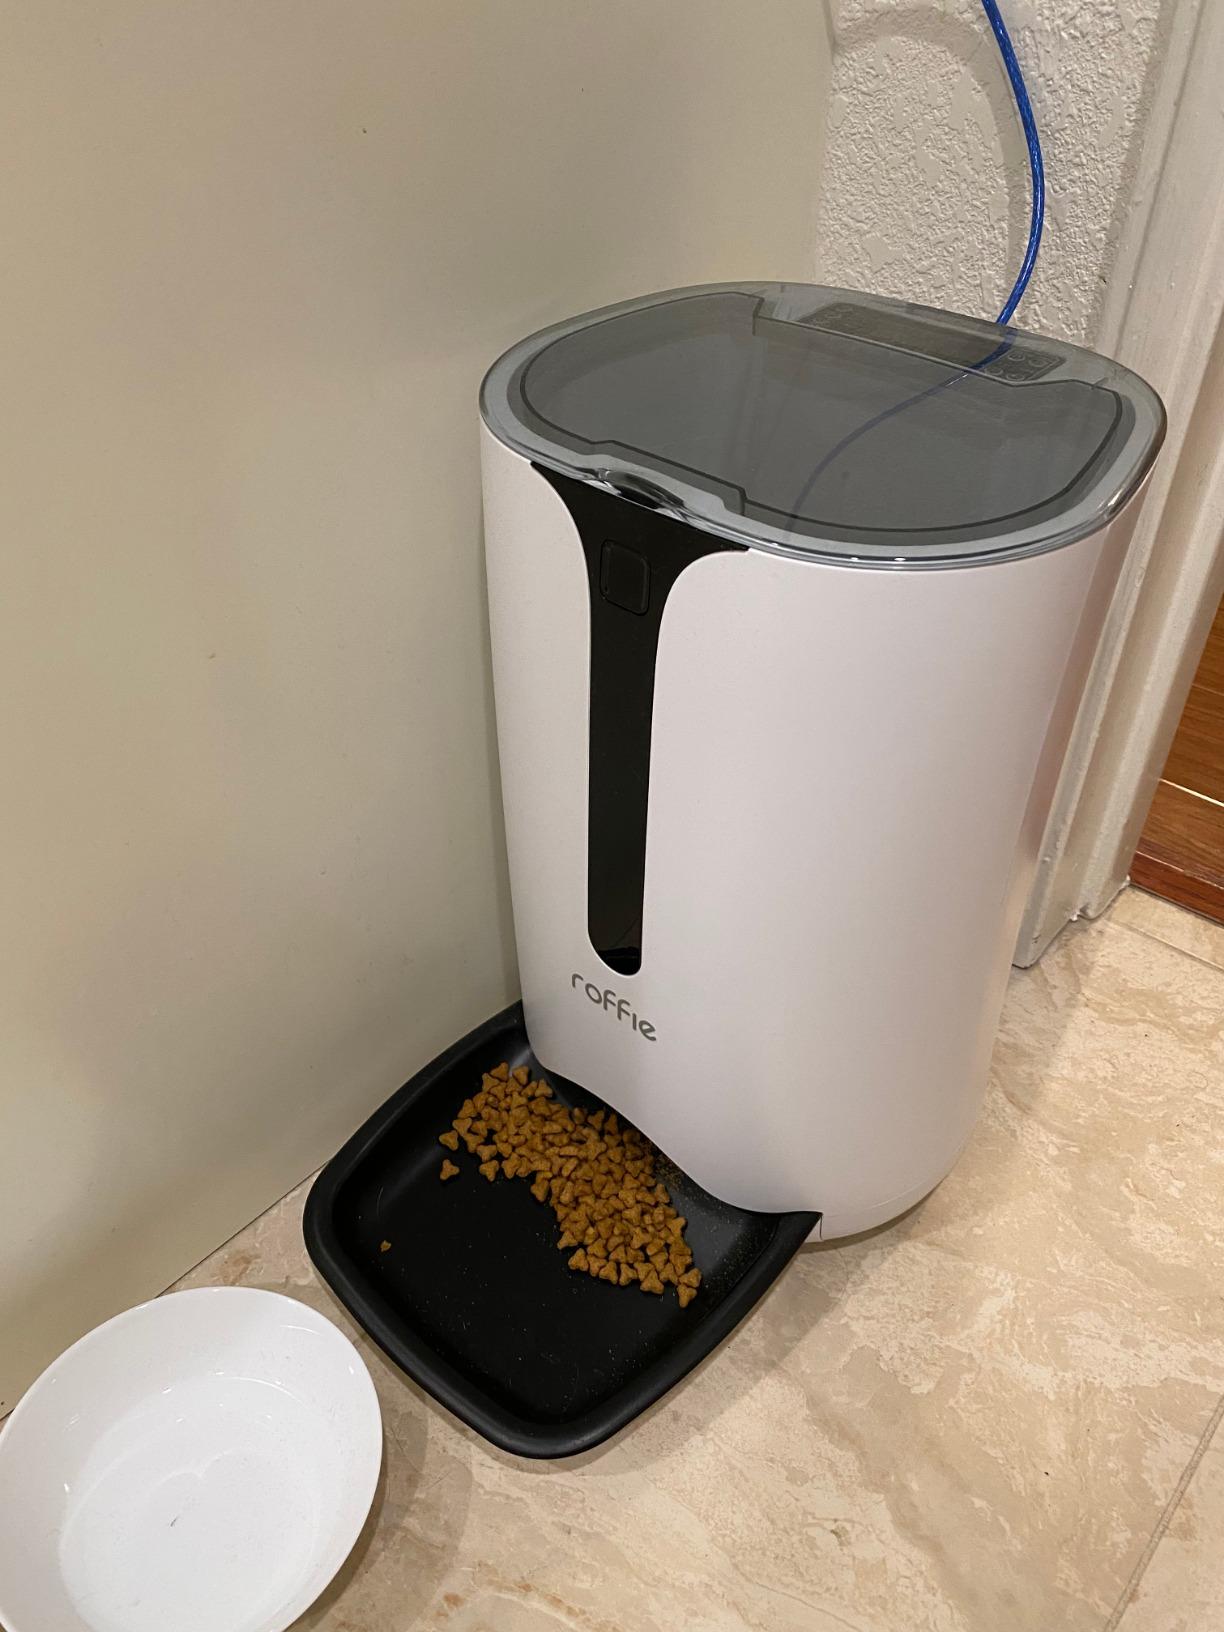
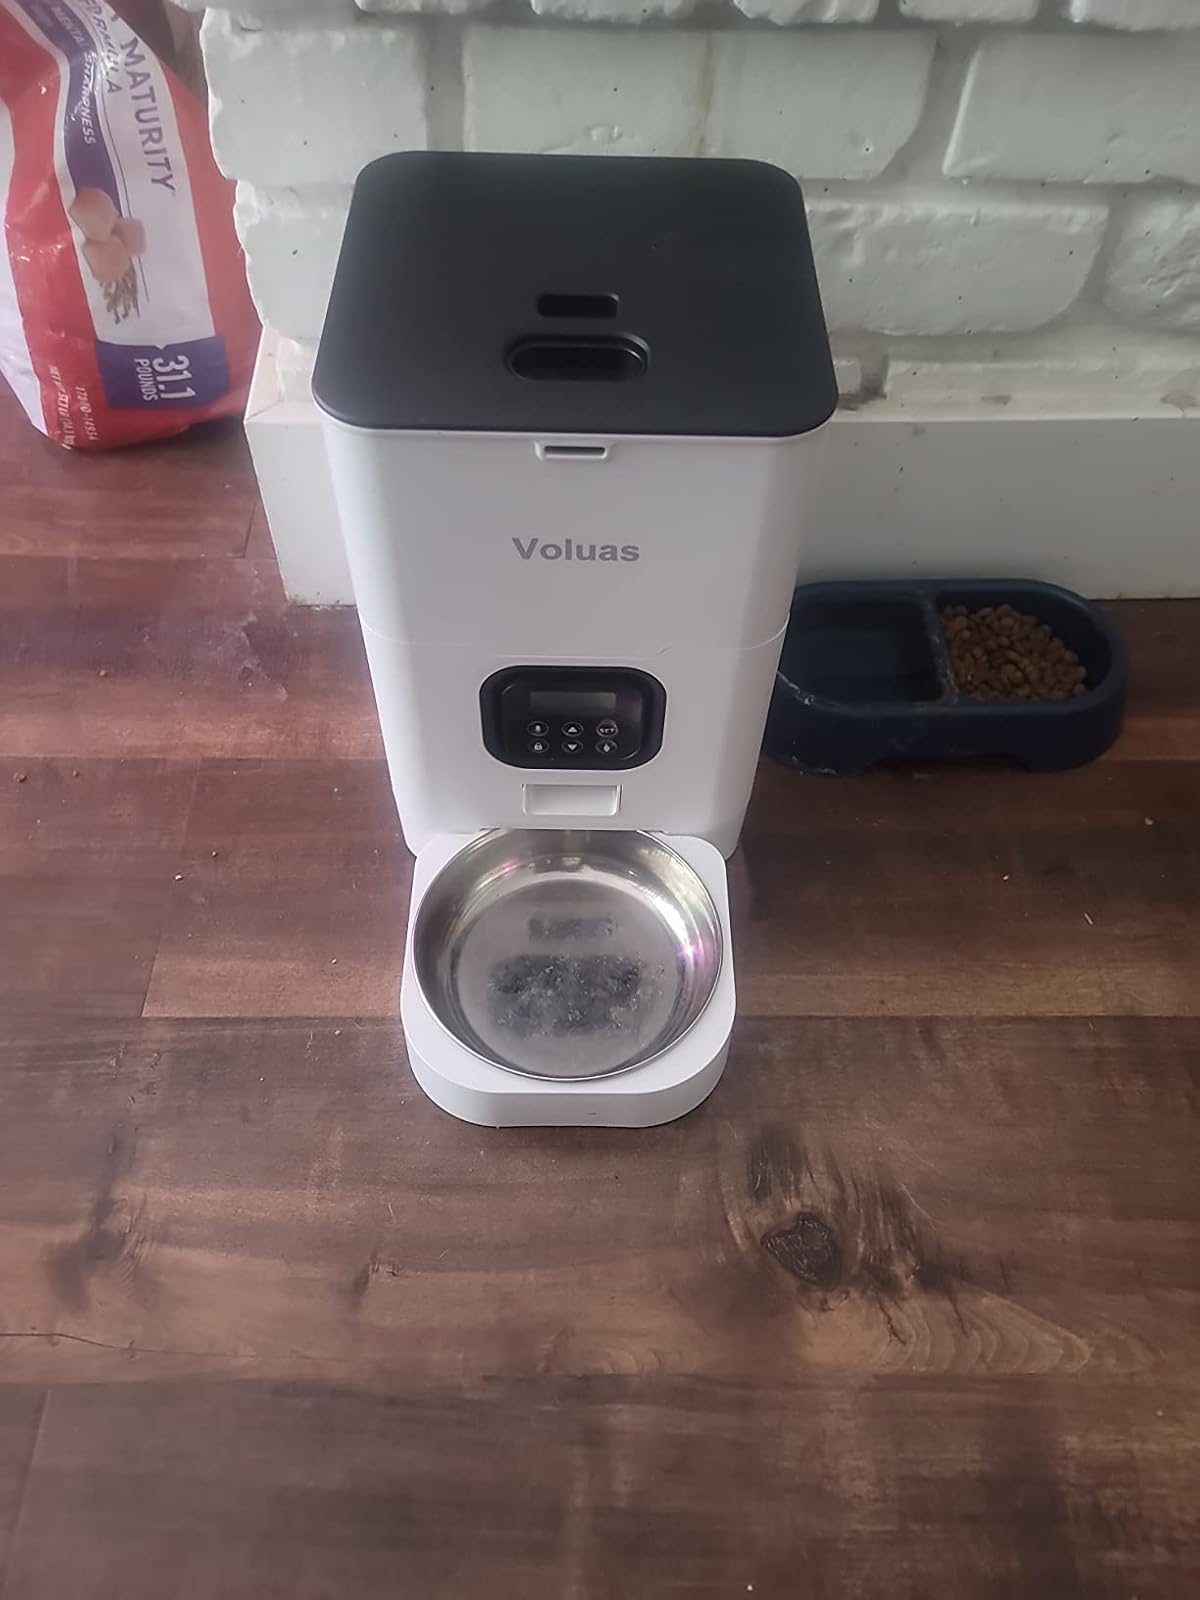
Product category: items_feeder
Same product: no